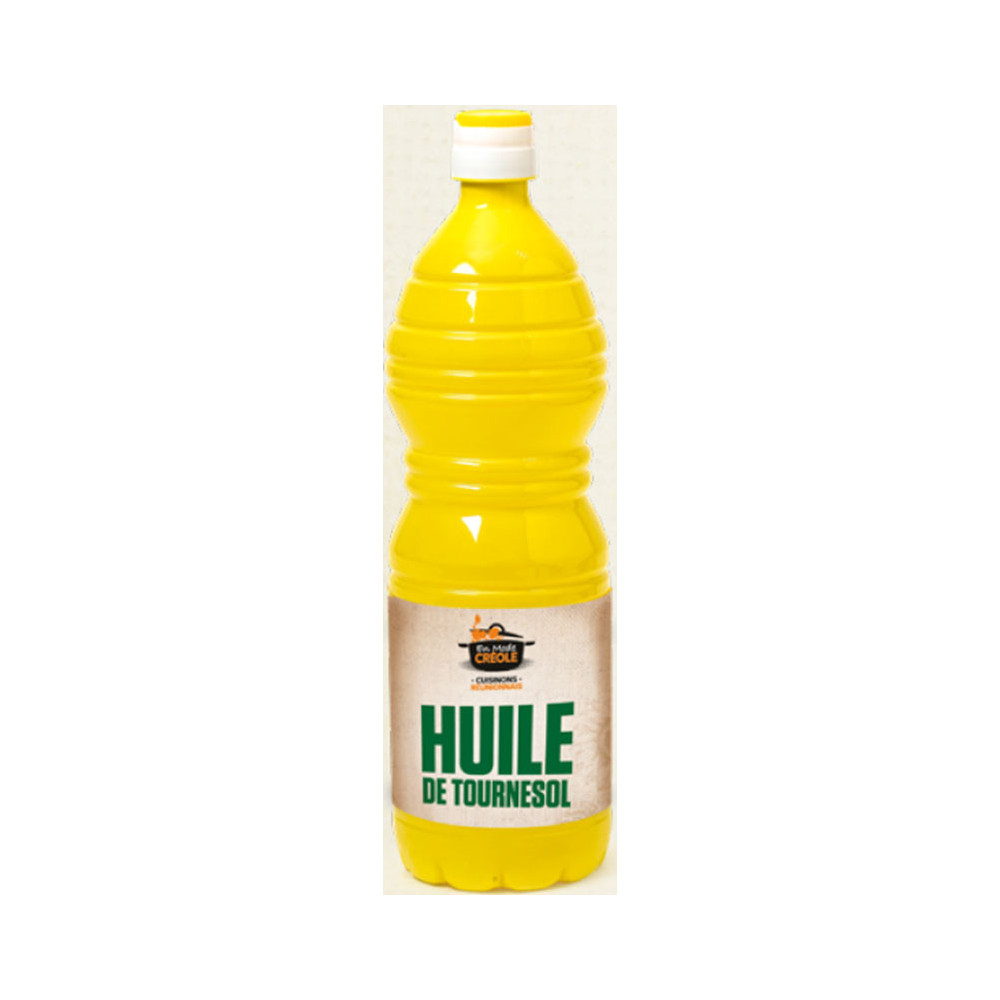
Waste category: plastic